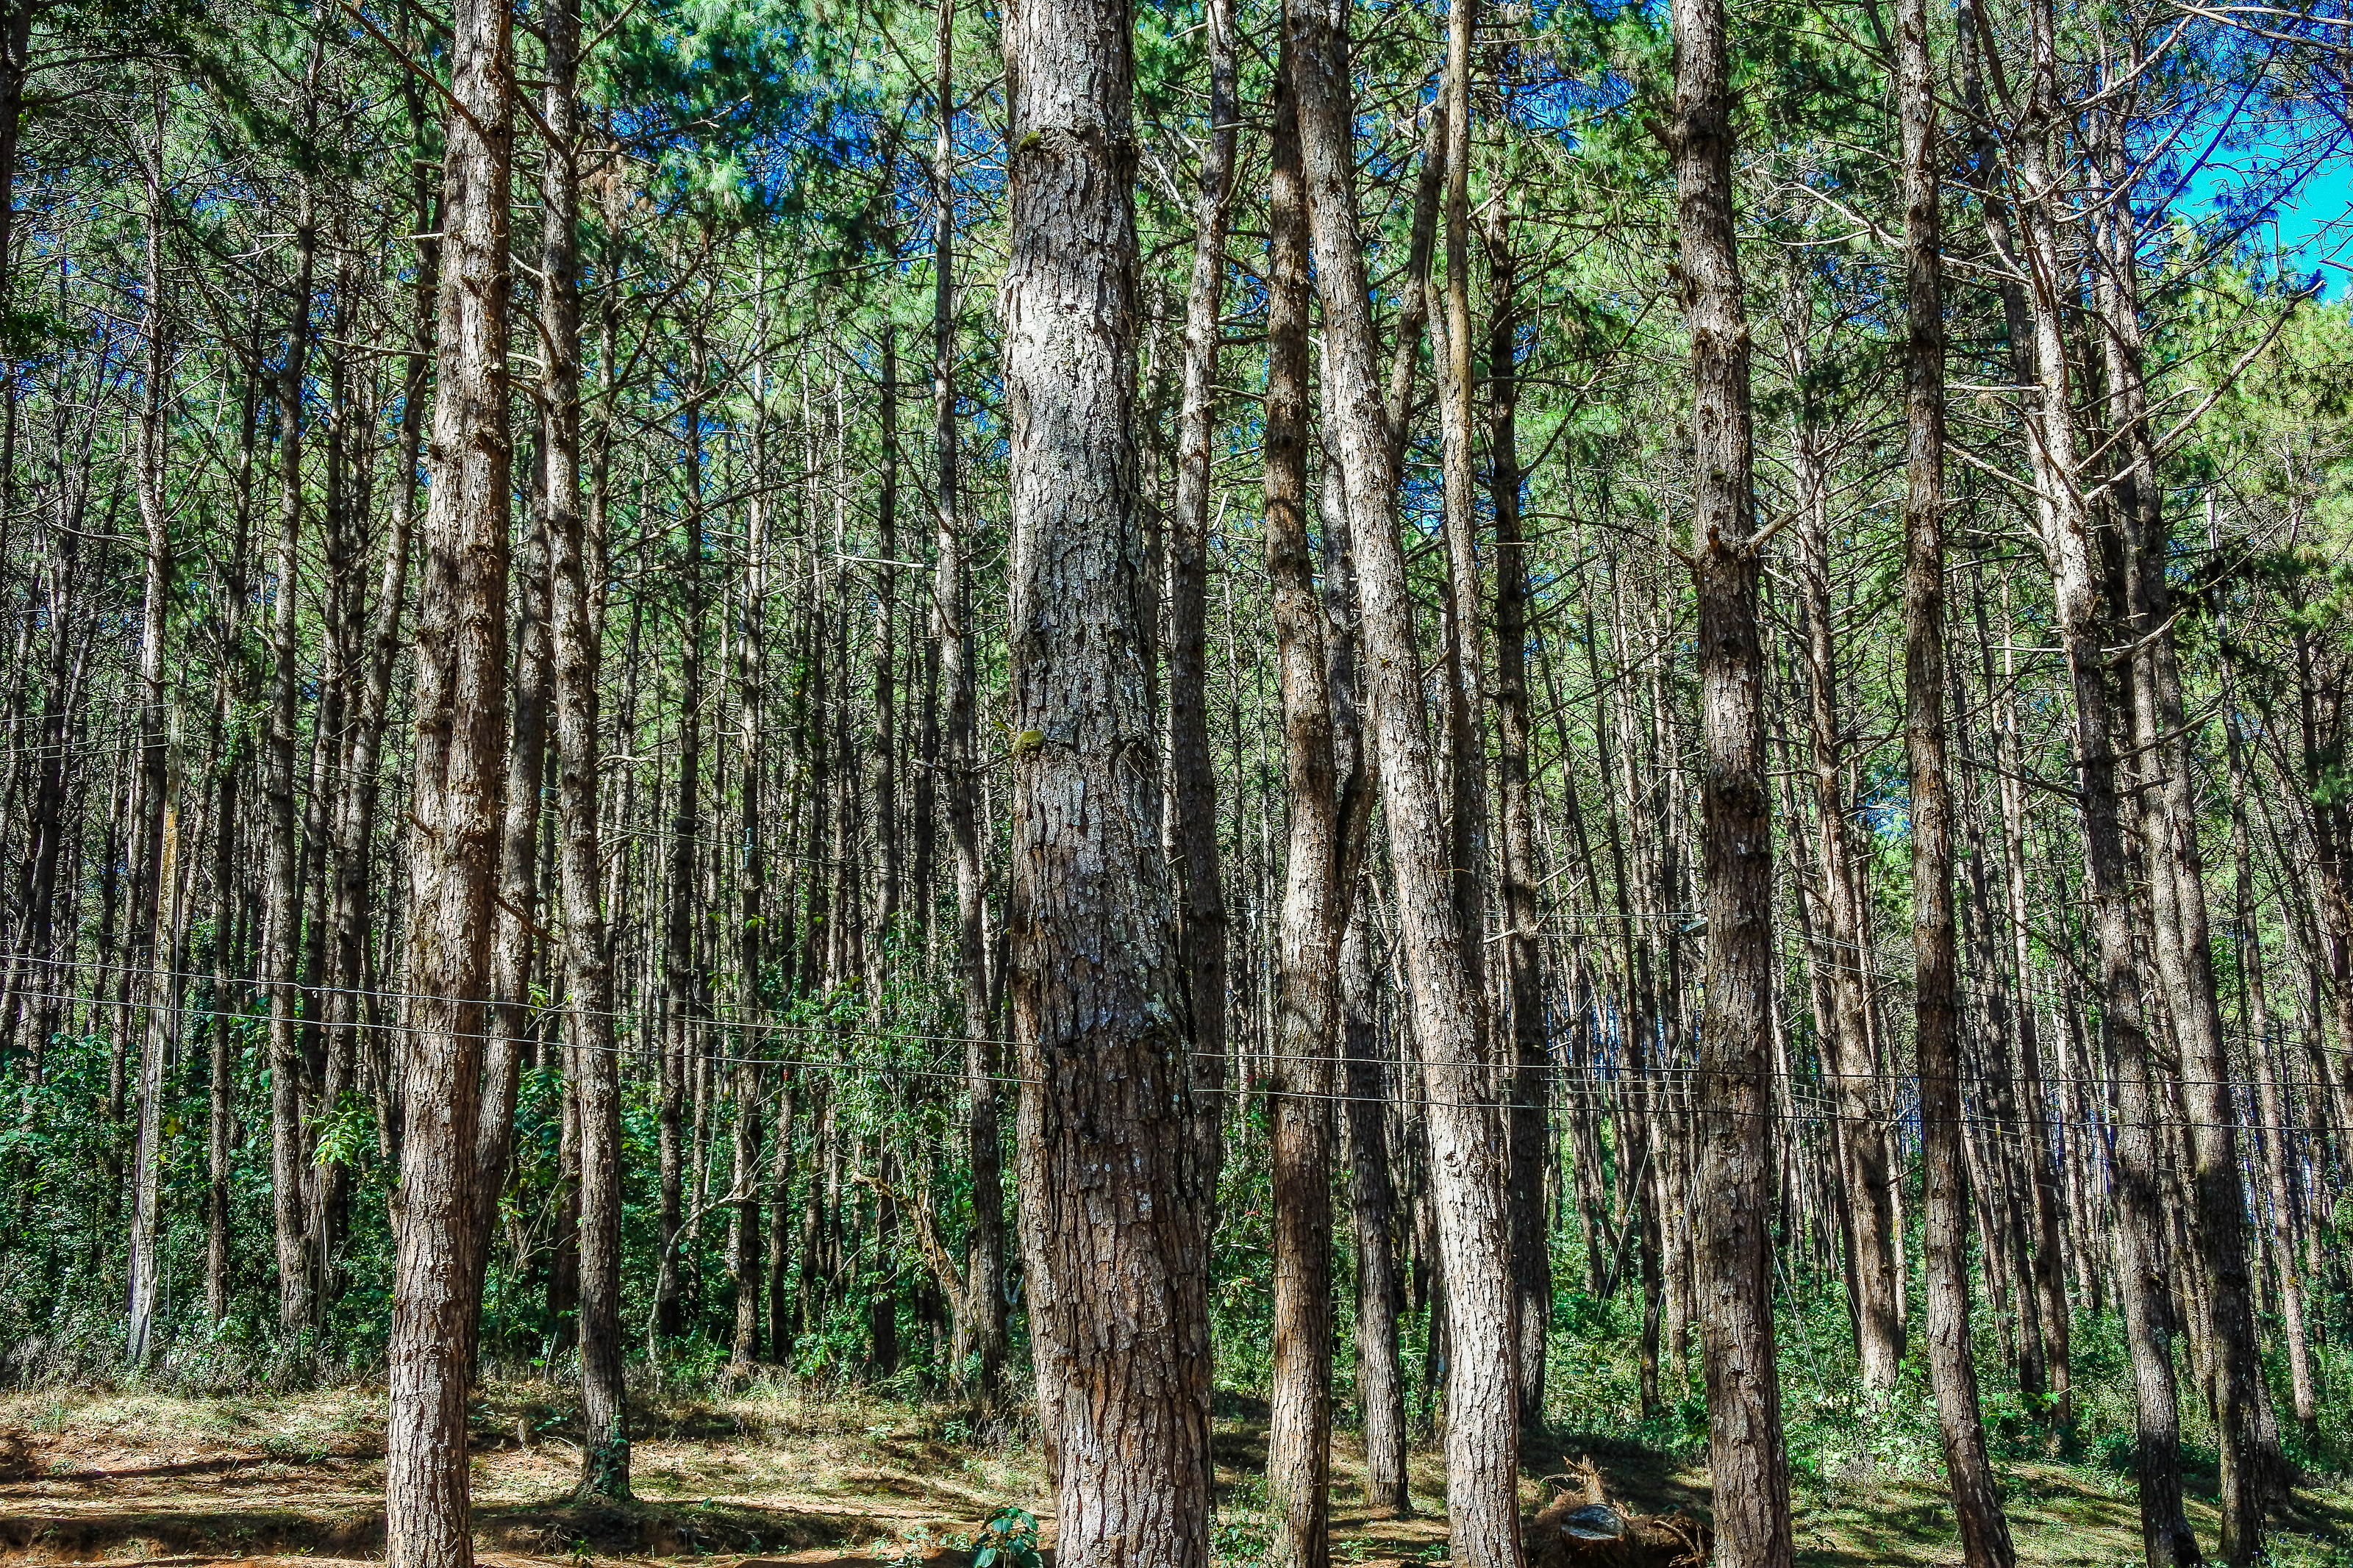
shadow, pang ung, beautiful, view, thailand, golden, maehongson, landmark, sunny, journey, natural, tree, water, camp, sunbeam, daylight, light, background, pangung, lake, fog, tent, forest, pine, winter, holiday, sun, mist, summer, gold, national park, stream, grass, national, park, green, nature, relax, shine, mae hong son, orange, outdoor, sunlight, sunset, reservoir, river, evening, travel, landscape, pang oung, natural environment, plant, grove, tropical and subtropical coniferous forests, Northern hardwood forest, red pine, woody plant, woodland, temperate broadleaf and mixed forest, spruce fir forest, old growth forest, biome, nature reserve, natural landscape, trunk, Georgia pine, valdivian temperate rain forest, temperate coniferous forest, birch, plant community, lodgepole pine, Canoe birch, plant stem, American larch, birch family, American aspen, eucalyptus